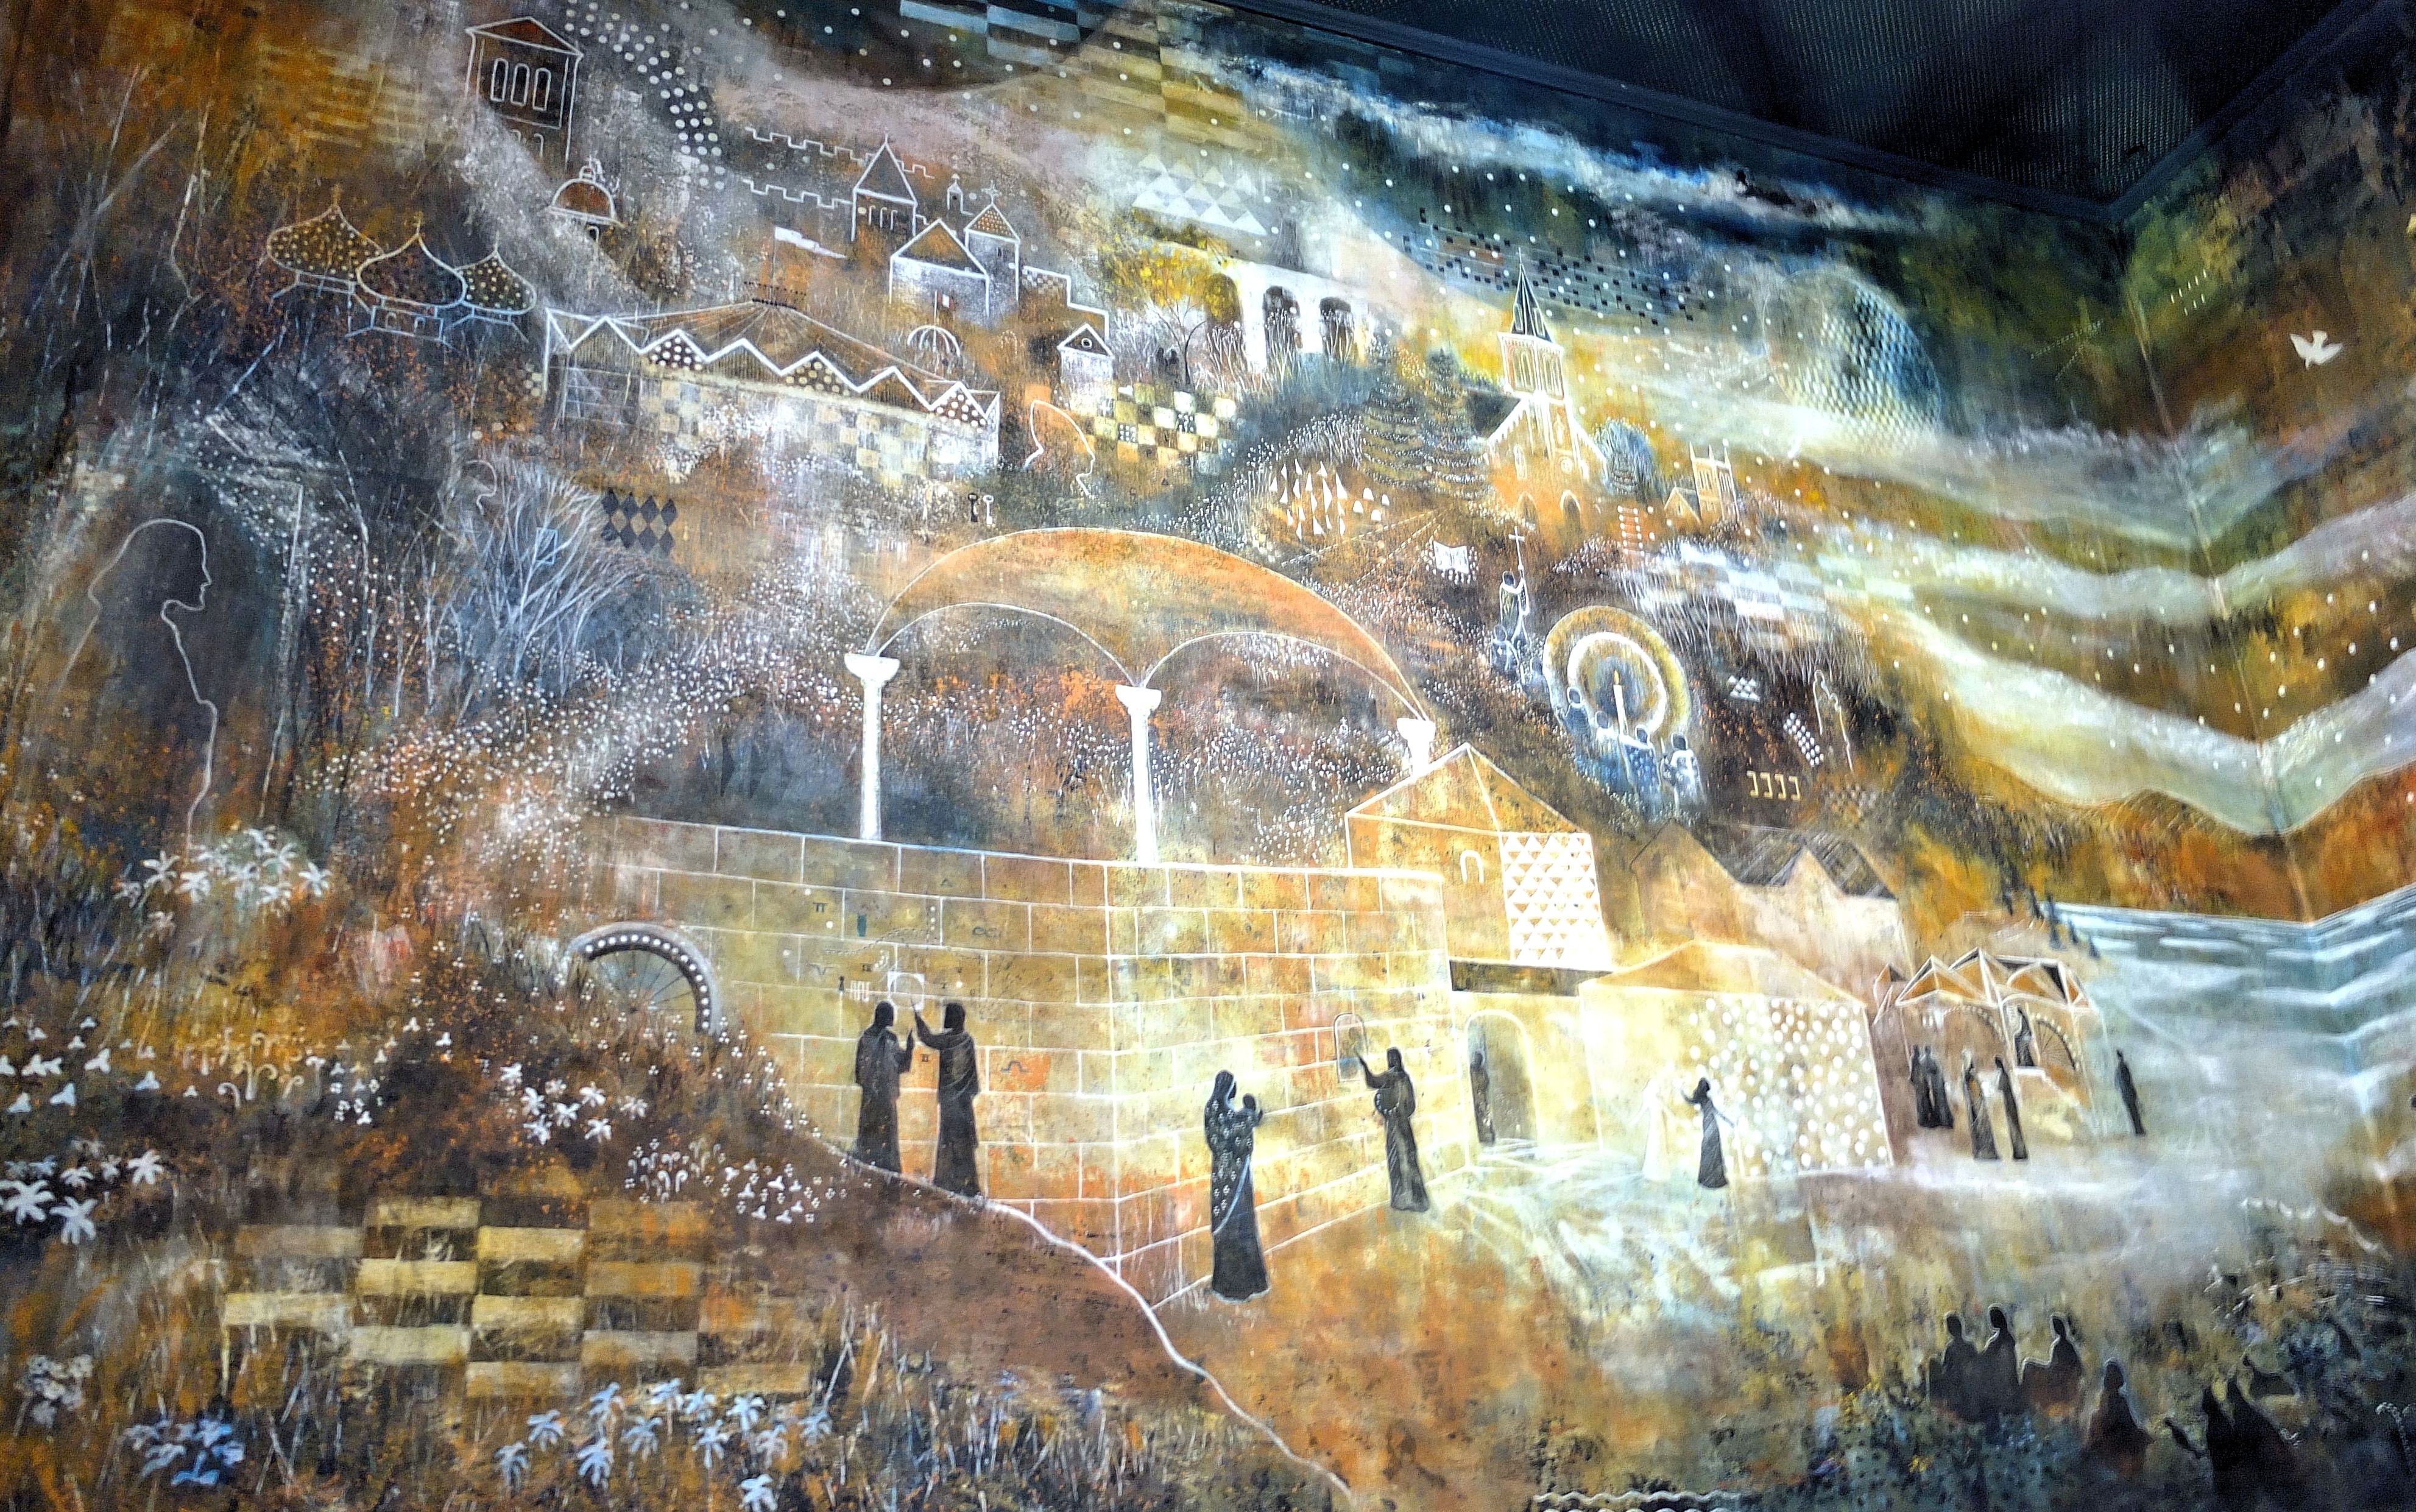
building, formation, church, painting, outdoors, art, walls, water feature, mythology, modern art, impressionist, ancient history